Question: Please indicate a possible affordance area of the jump_skateboard that can be used for riding
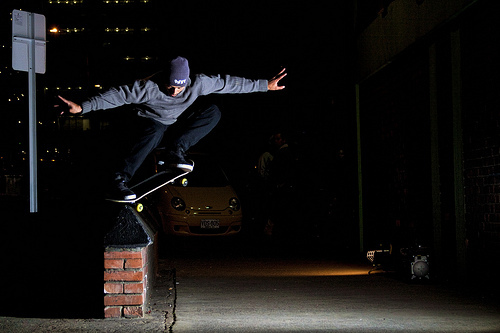
Answer: [104.755, 148.001, 204.166, 218.001]